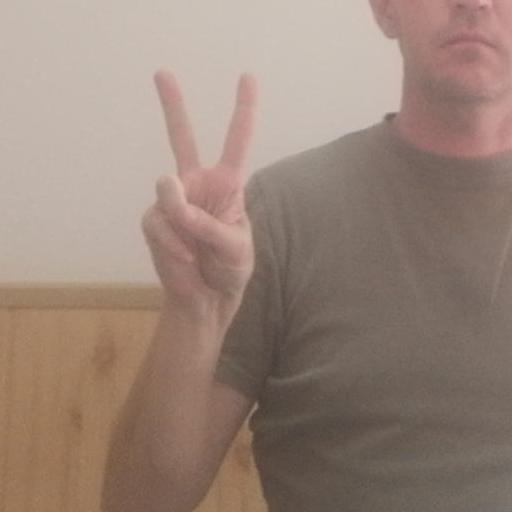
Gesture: peace